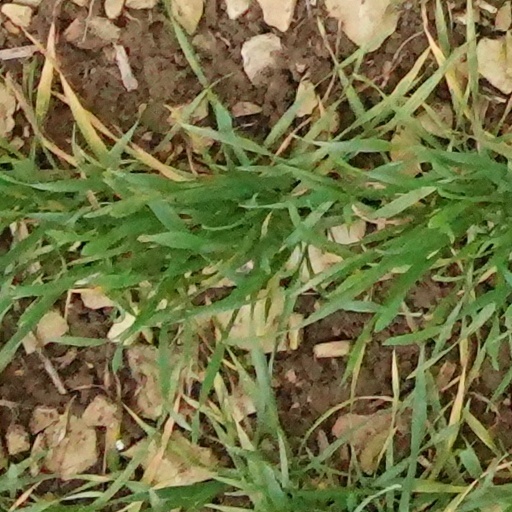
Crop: wheat